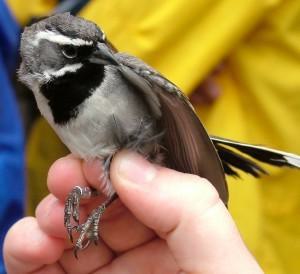
A photo of a black throated sparrow